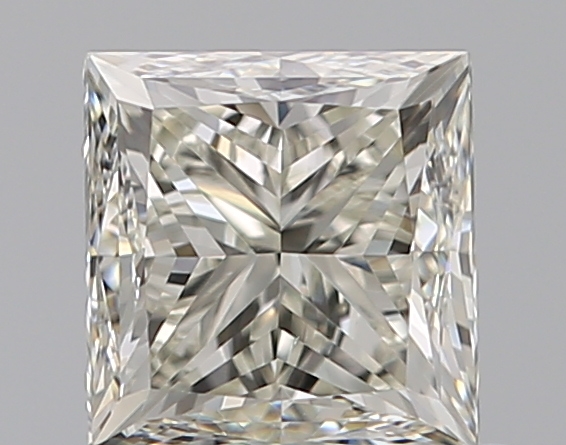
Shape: princess
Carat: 0.7
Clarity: VVS1
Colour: K
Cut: GD
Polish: EX
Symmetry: GD
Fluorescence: F
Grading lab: GIA
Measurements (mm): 4.63 x 4.52 x 3.58